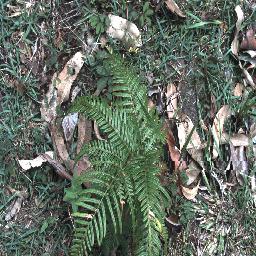
Label: negative